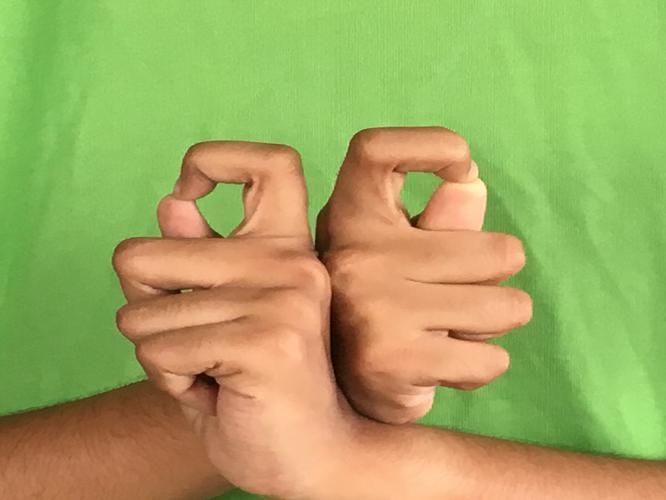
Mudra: Berunda
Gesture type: double_hand